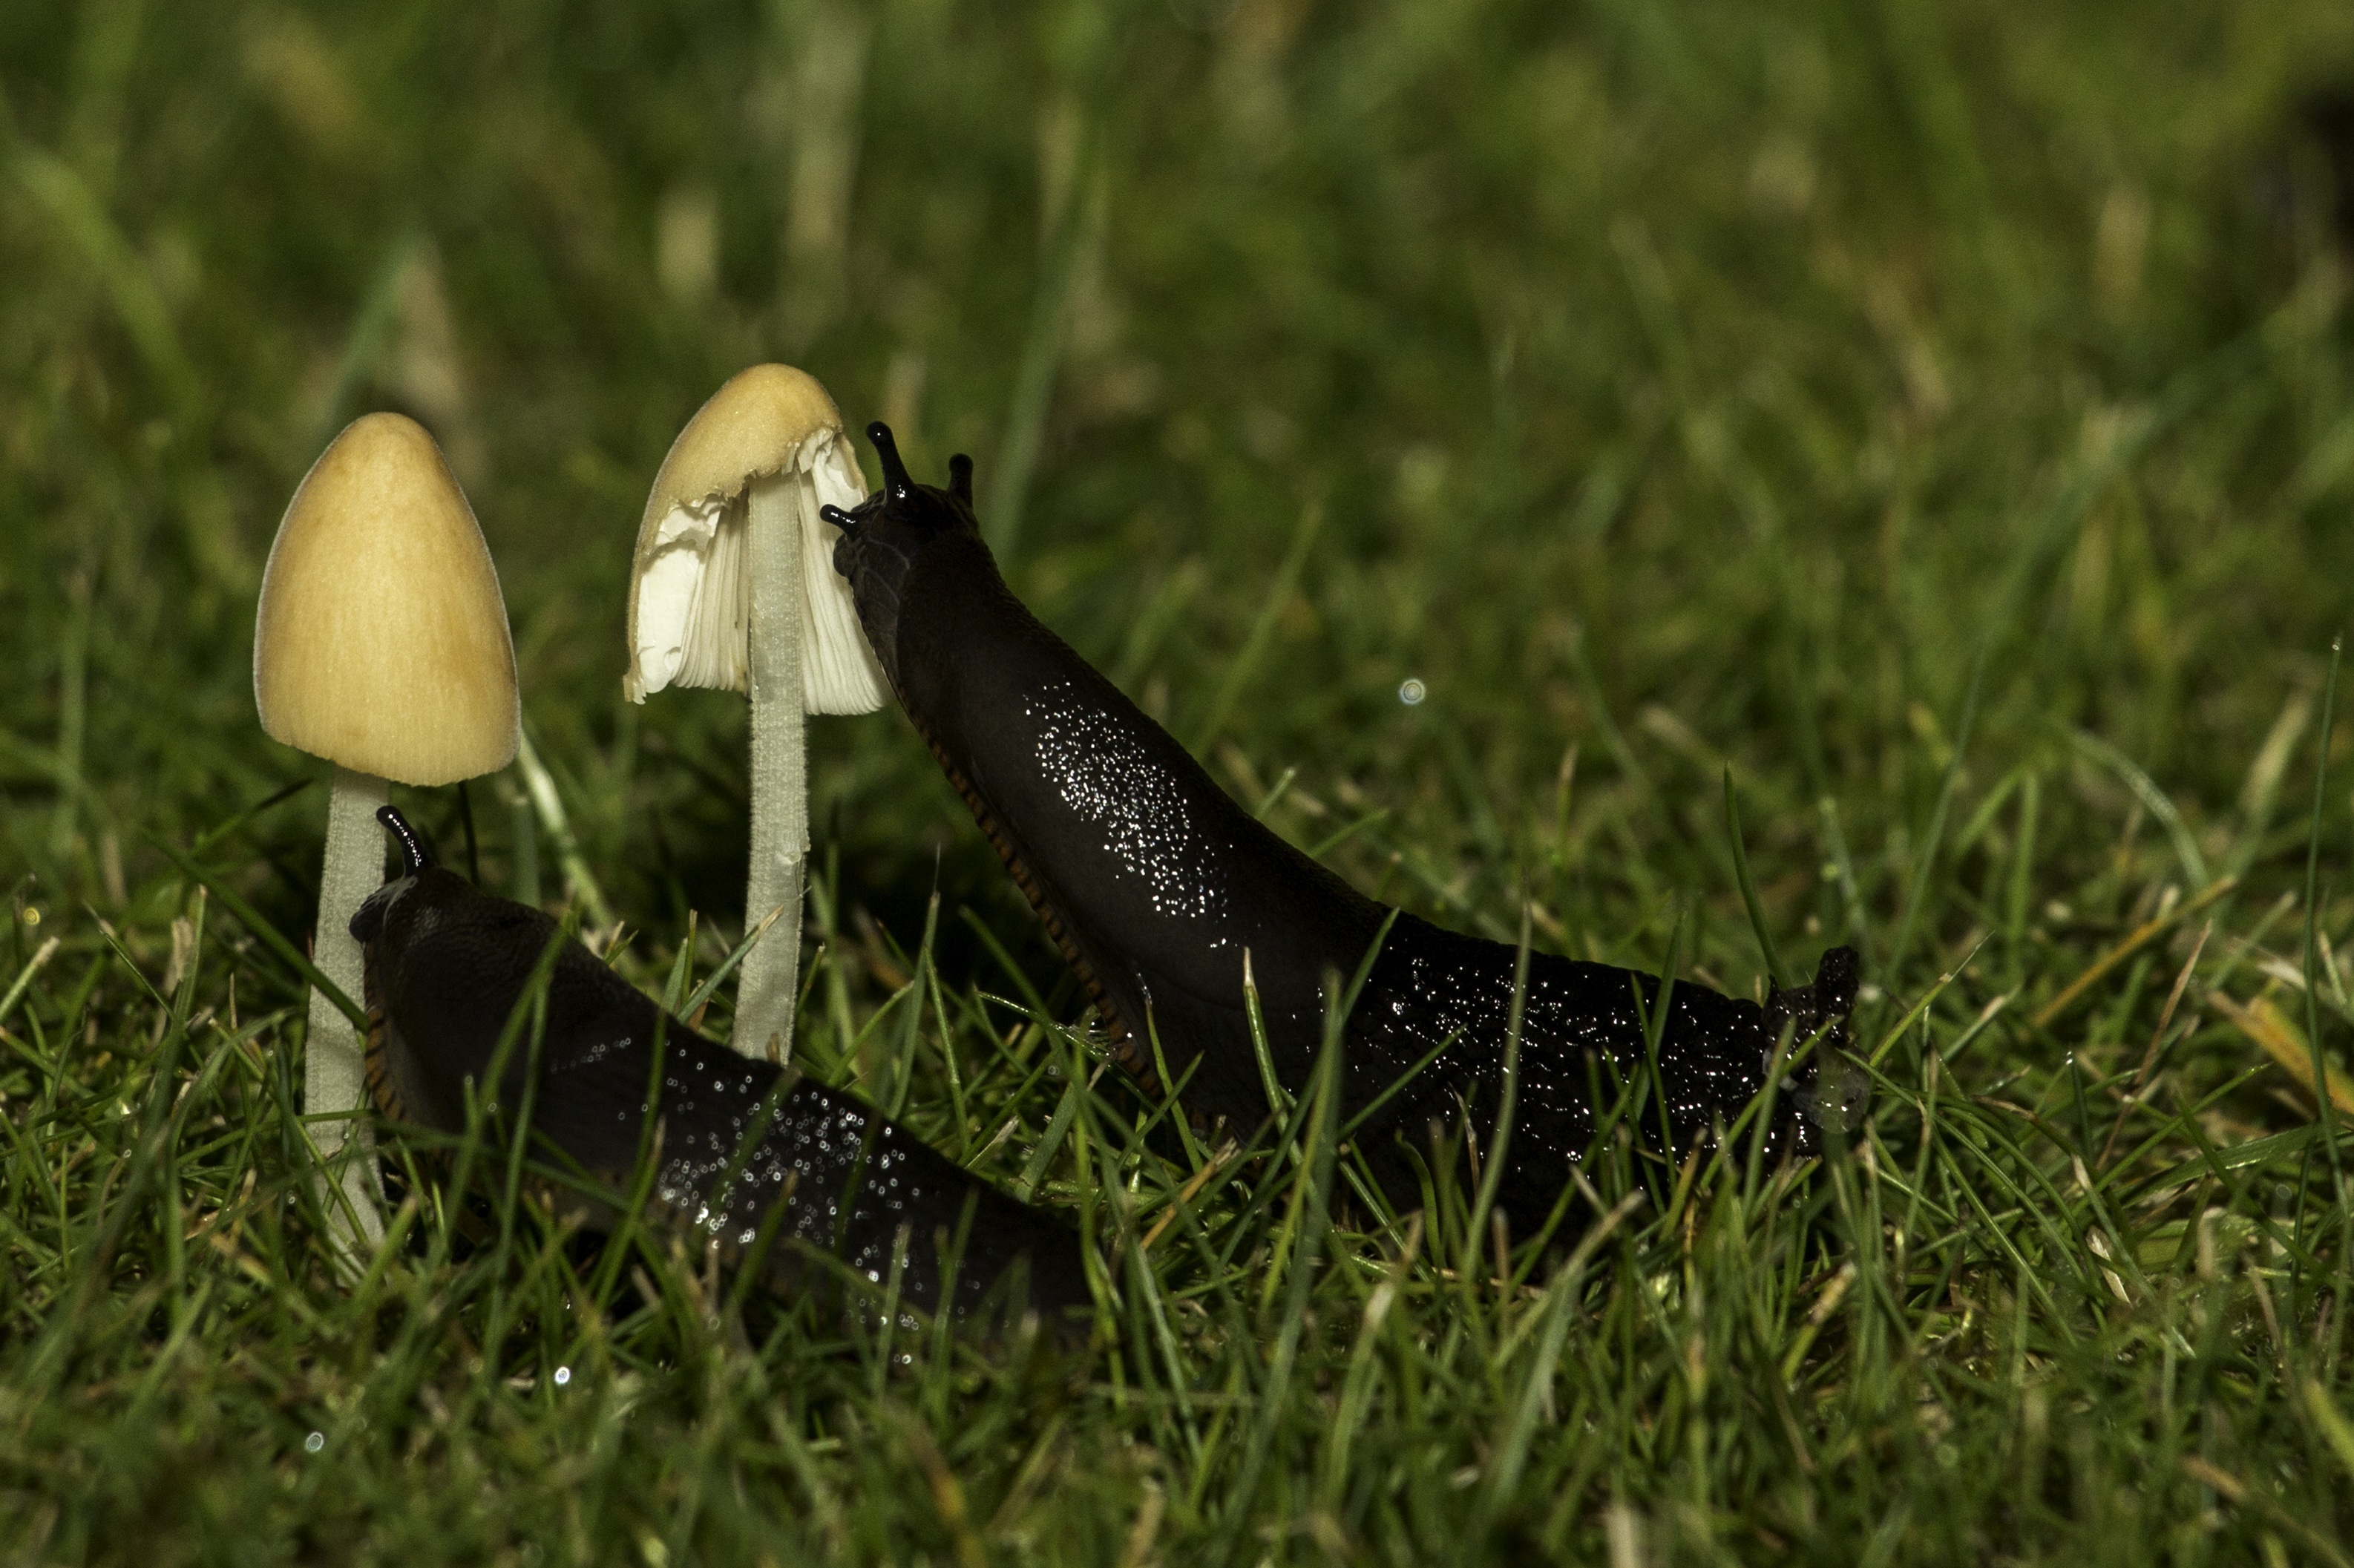
nature, grass, plant, night, lawn, flower, wildlife, wild, green, natural, small, mushroom, garden, season, fauna, fungus, snail, edible, macro photography, snails and slugs